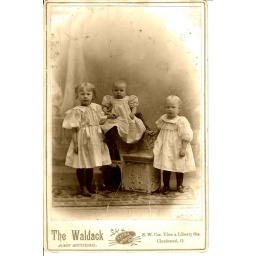
Cute children in a family photo. Love the white dresses and the black stockings.